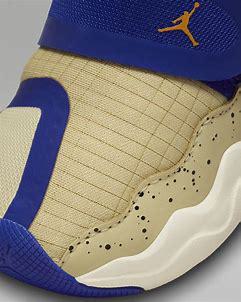
Brand: Jordan
Model: 23 7